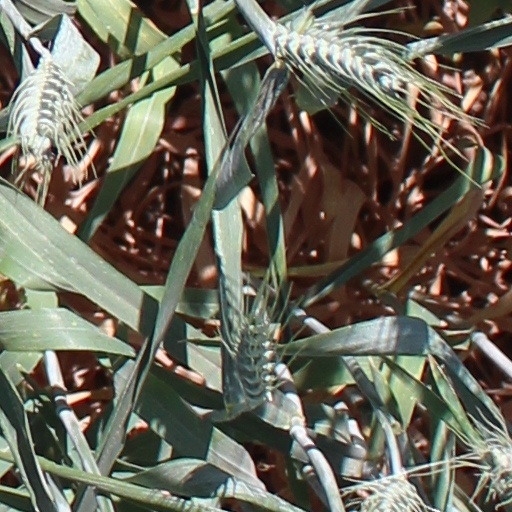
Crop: wheat